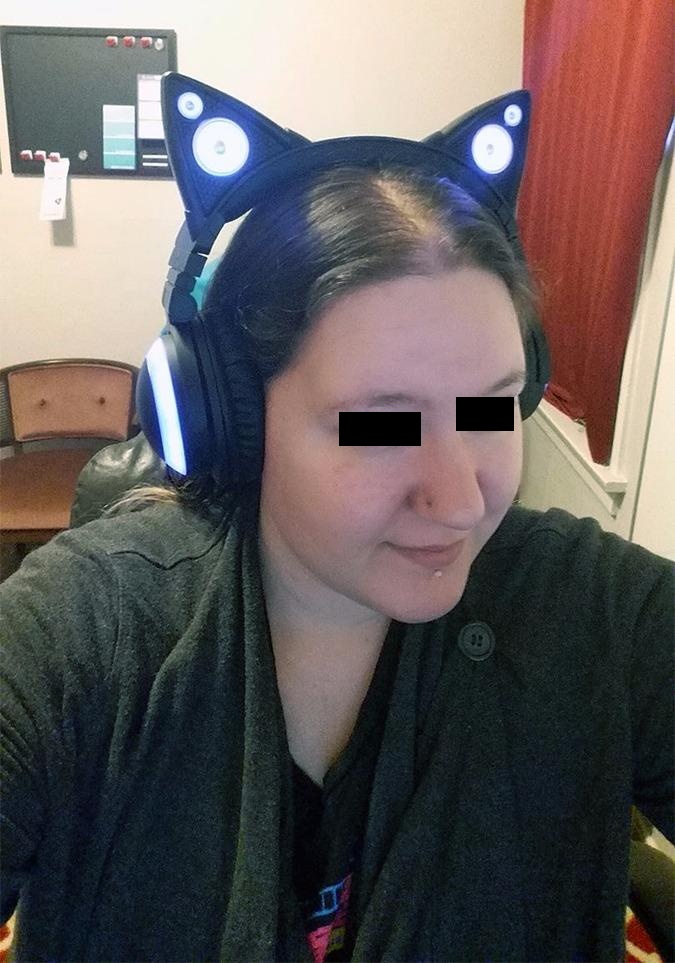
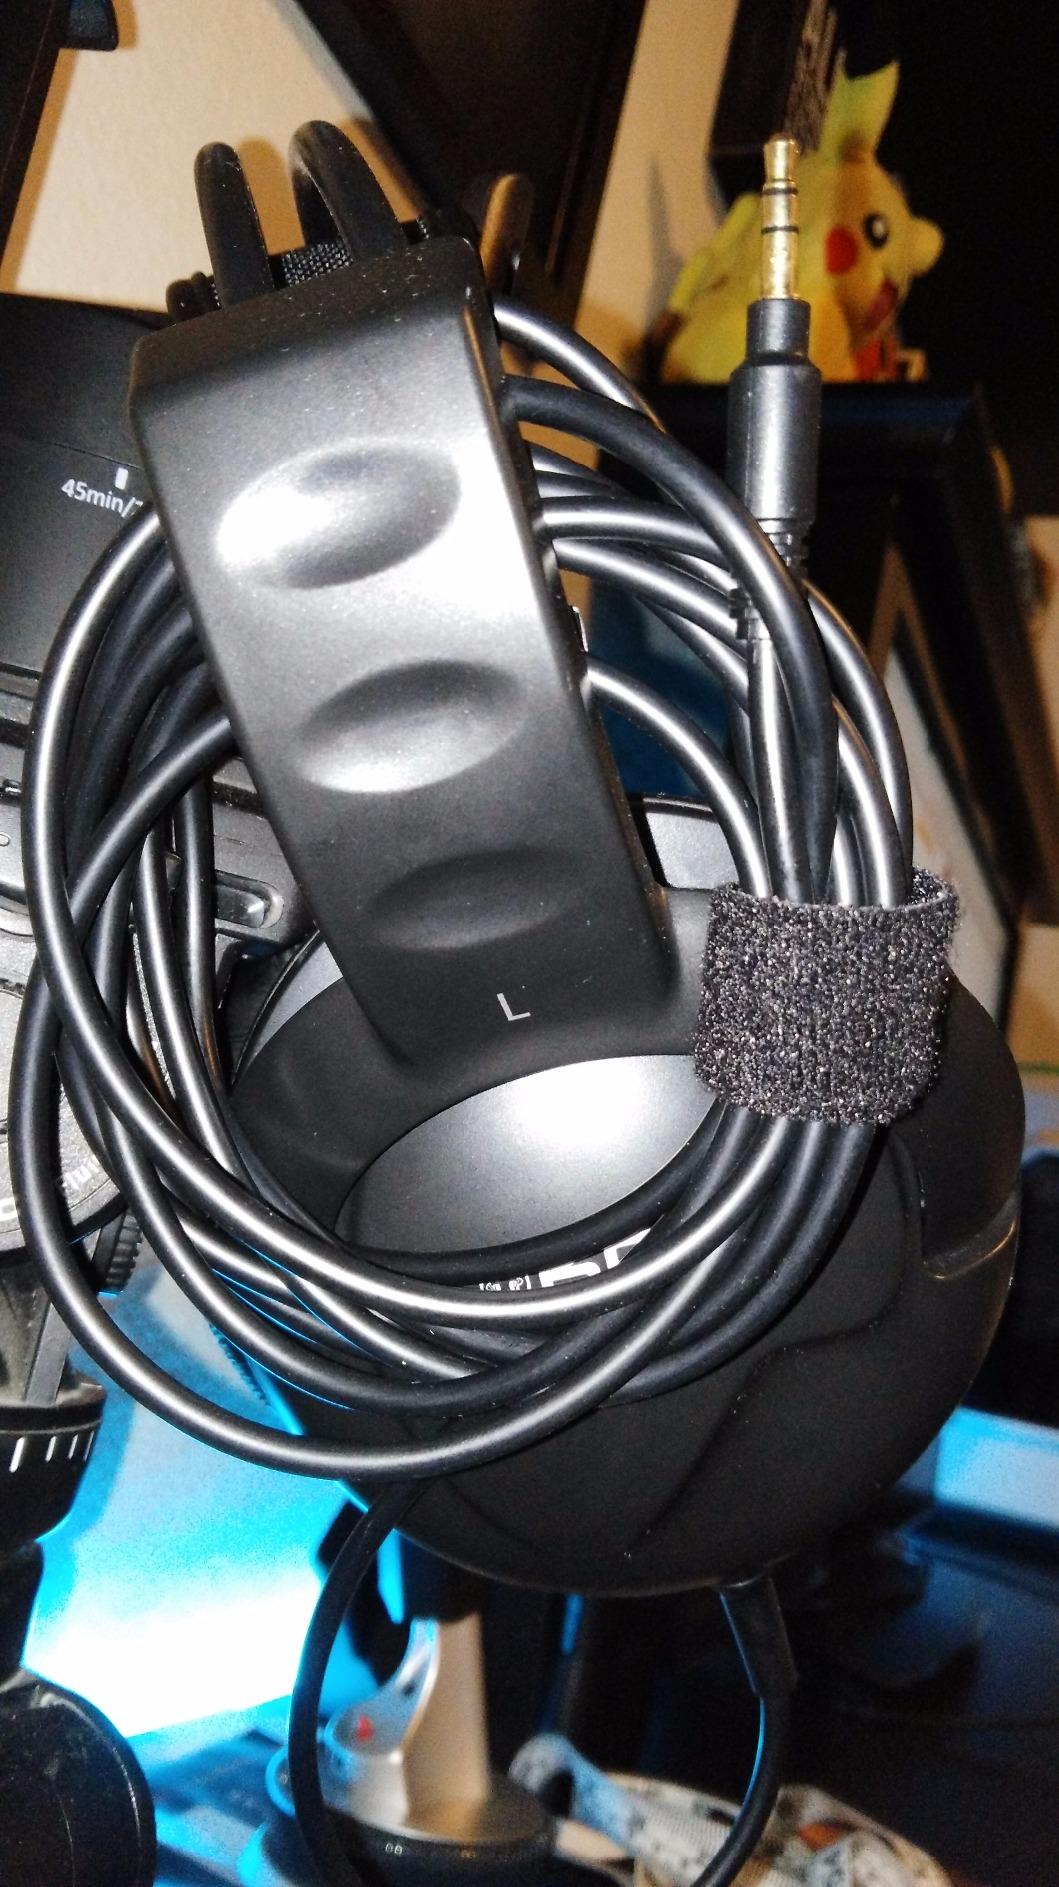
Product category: headphones
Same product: no